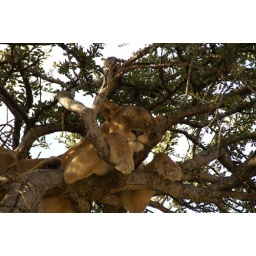
Yes - it is a lioness up a tree - about 7 metrest off the ground in Massai Mara, Kenya